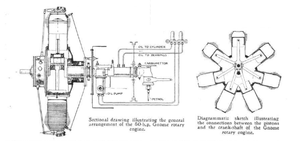
Le Gnome 7 Omega est un moteur d'avion français doté de sept cylindres refroidit par air et produit par Gnome et Rhône. Il a été exposé au Salon de l'Aérospatiale de Paris en décembre 1908 et a été utilisé pour la première fois en 1909. Il s'agit du premier moteur rotatif d'aviation produit en quantité au monde. Son introduction a révolutionné l’industrie aéronautique et a été utilisé par de nombreux aéronefs. Il développe 50 ch à partir d'une cylindré de 8 l. Un moteur Gnome Omega équipe le Blackburn Type D de 1912, propriété de la Shuttleworth Collection, le plus ancien avion en état de navigabilité de conception britannique connu dans le monde. Une version à deux rangées du même moteur a également été produite, connue sous le nom de Gnome 14 Omega-Omega ou Gnome 100 HP. Le prototype du moteur Omega existe toujours et est exposé au National Air and Space Museum des États-Unis.